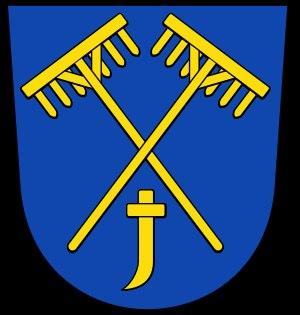
Le râteau est un outil manuel ou mécanique, utilisé en horticulture pour ramasser les feuilles ou les brindilles et égaliser la terre fraîchement bêchée ou sarclée. Il est utilisé également en agriculture pour rassembler et ramasser les foins coupés.